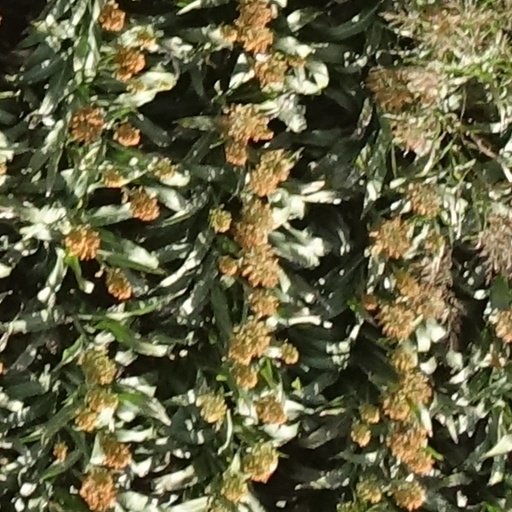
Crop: sorghum